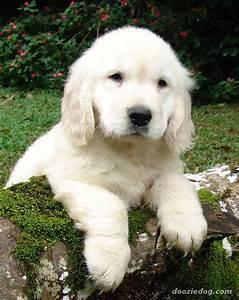
dog